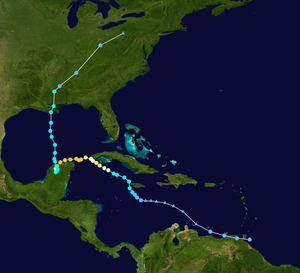
La saison cyclonique 2002 dans l'océan Atlantique nord commence officiellement le 1ᵉʳ juin et se finit le 30 novembre 2002. Ces dates conventionnelles délimitent la période durant laquelle il est le plus probable qu'un cyclone tropicale se forme. Dans les faits, cette saison est étriquée, et son activité est concentrée sur les mois d'août et septembre. La saison a été moins dévastatrice que prévu, causant des dégâts estimés à plus de 2,6 milliards de dollars et 23 blessés, principalement à la suite du passage d'Isidore et de Lili. En septembre, Ouragan Gustav se dirige vers la Nouvelle-Écosse alors qu'il rétrograde en cyclone extratropical, frappant la région avec de très fortes rafales de vents durant plusieurs jours. Isidore frappe la péninsule du Yucatán et plus tard les États-Unis, causant au total 900 millions de dollars de dégâts, et tuant sept personnes. De nombreuses autres tempêtes ont également frappé durant le mois d'août et de septembre. Durant le début du mois d'octobre Ouragan Lili frappe la Louisiane, où 860 millions de dollars de dégâts ont été constatés et dont 15 personnes tuées ont été dénombrées.
Isidore est le dixième cyclone tropical, neuvième tempête tropicale, deuxième ouragan, premier ouragan majeur, et l'ouragan le plus creux, plus que l'ouragan Lili, de la saison cyclonique 2002 dans l'océan Atlantique nord. Isidore atteint son maximum à la catégorie 3 de l’échelle de Saffir-Simpson, cause 22 décès en passant sur la Jamaïque, Cuba, le Mexique et les États-Unis. Son impact principal fut des pluies diluviennes causant pour 1,3 milliard USD en dommages.